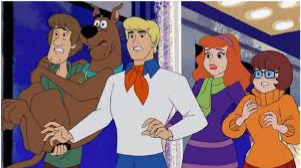
Portrait style: Cartoon Portrait